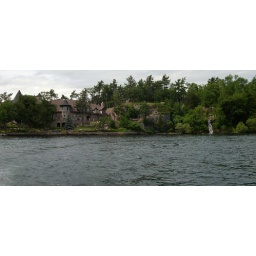
Canadian house near TI bridge